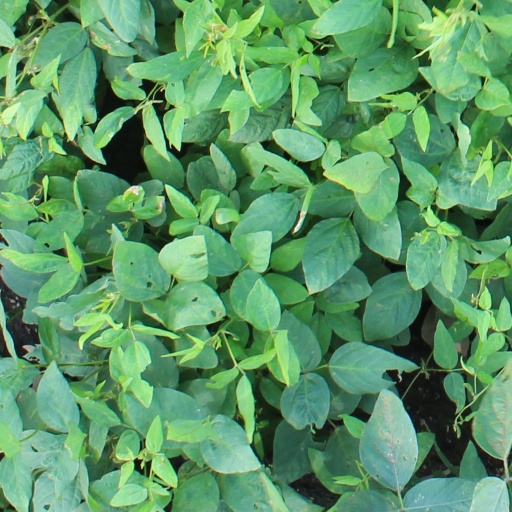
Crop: soybean